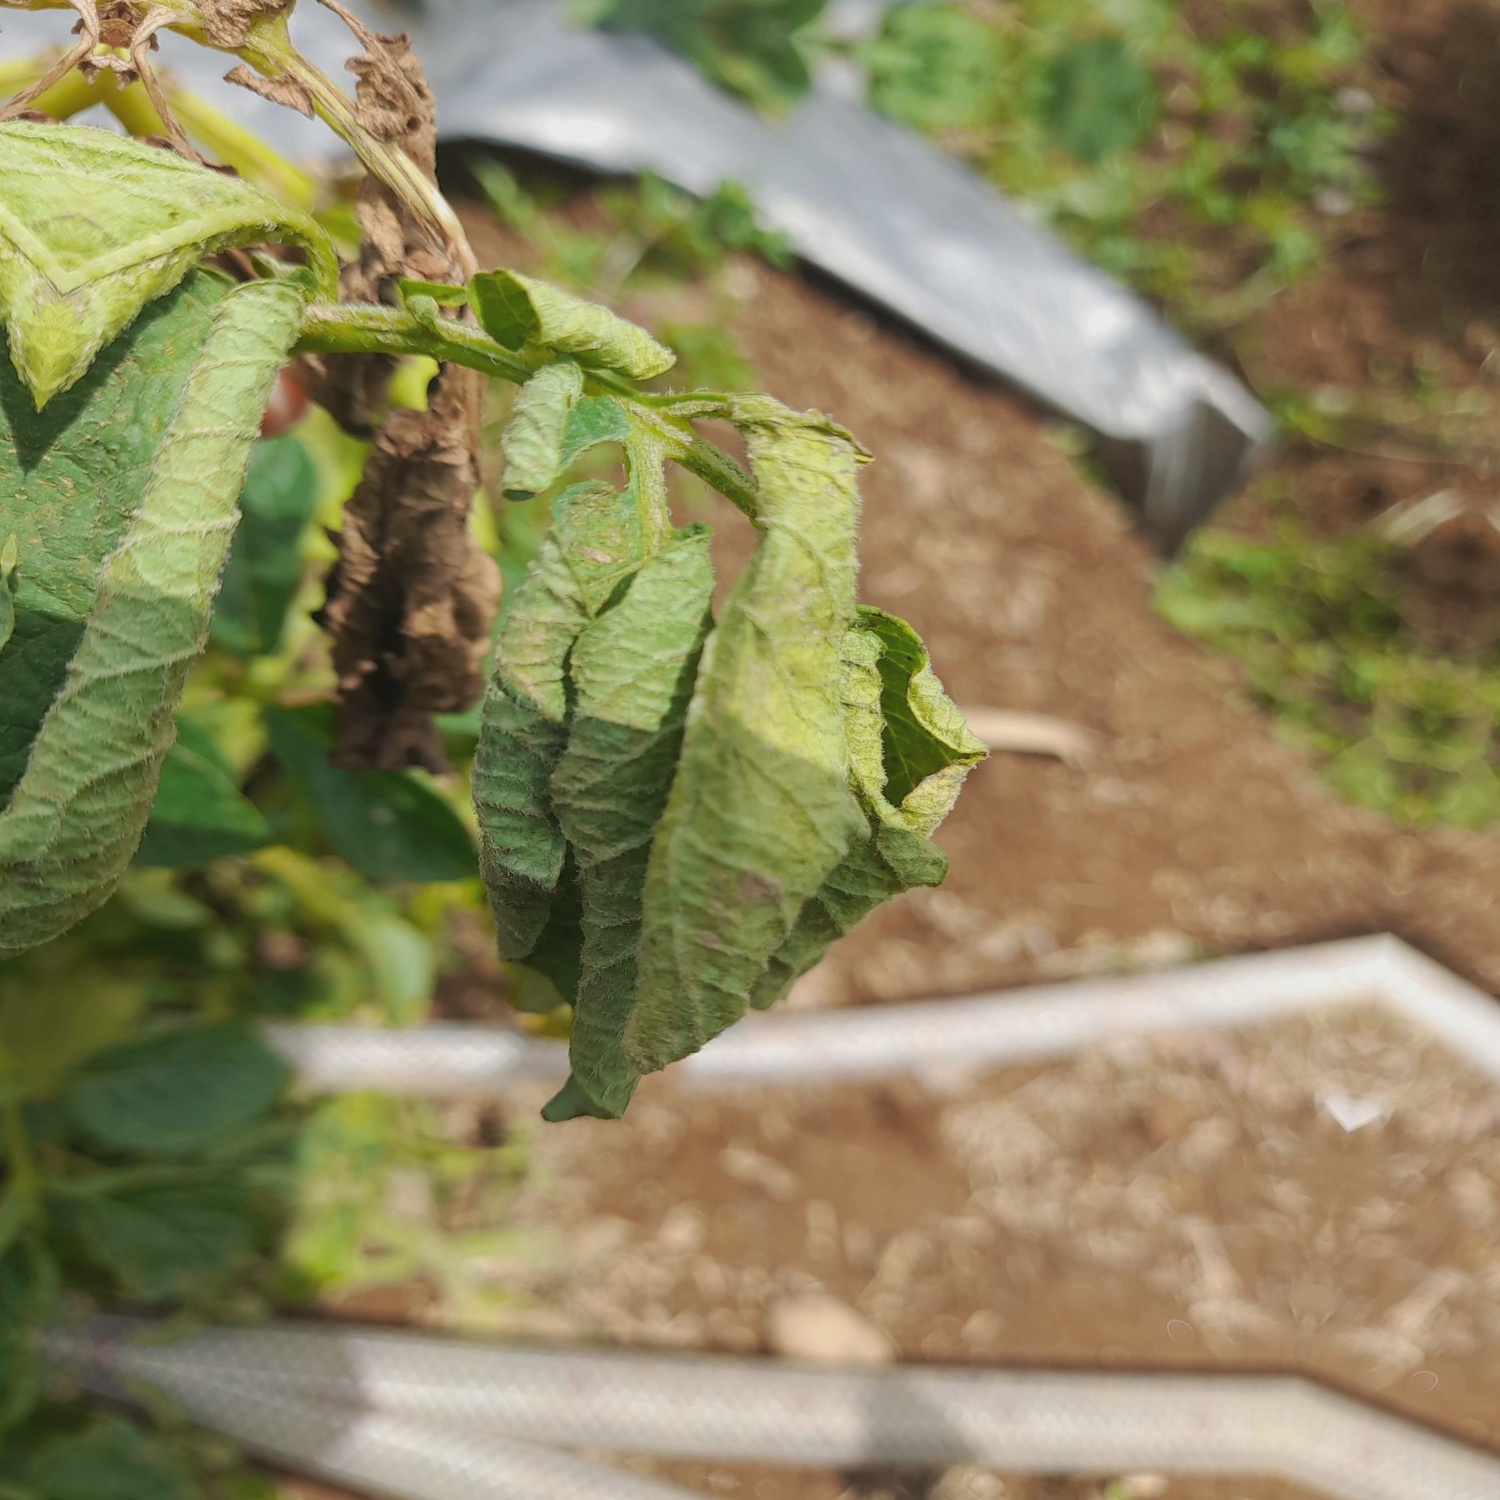
Etiqueta: Pudricion_Parda